Describe the emotion expressed in this image:  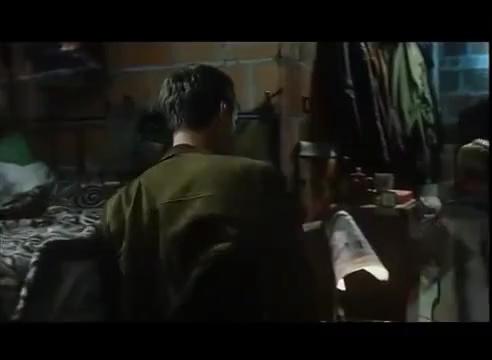
This person displays Suffering, valence and arousal with low intensity.